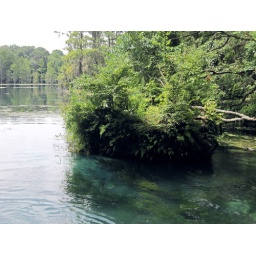
We were intrigued by the blue under the rock island.